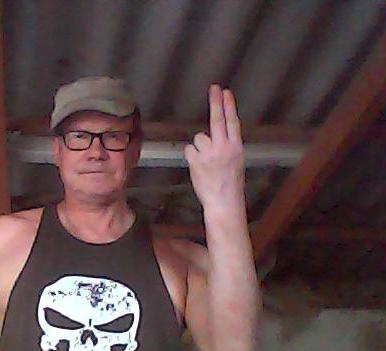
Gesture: two_up_inverted